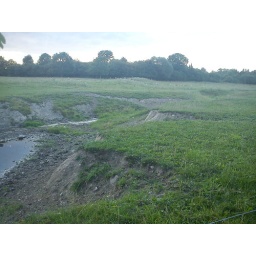
Water hole ends in grass field